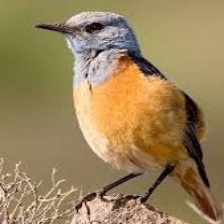
Species: CAPE ROCK THRUSH
Scientific name: MONTICOLA RUPESTRIS